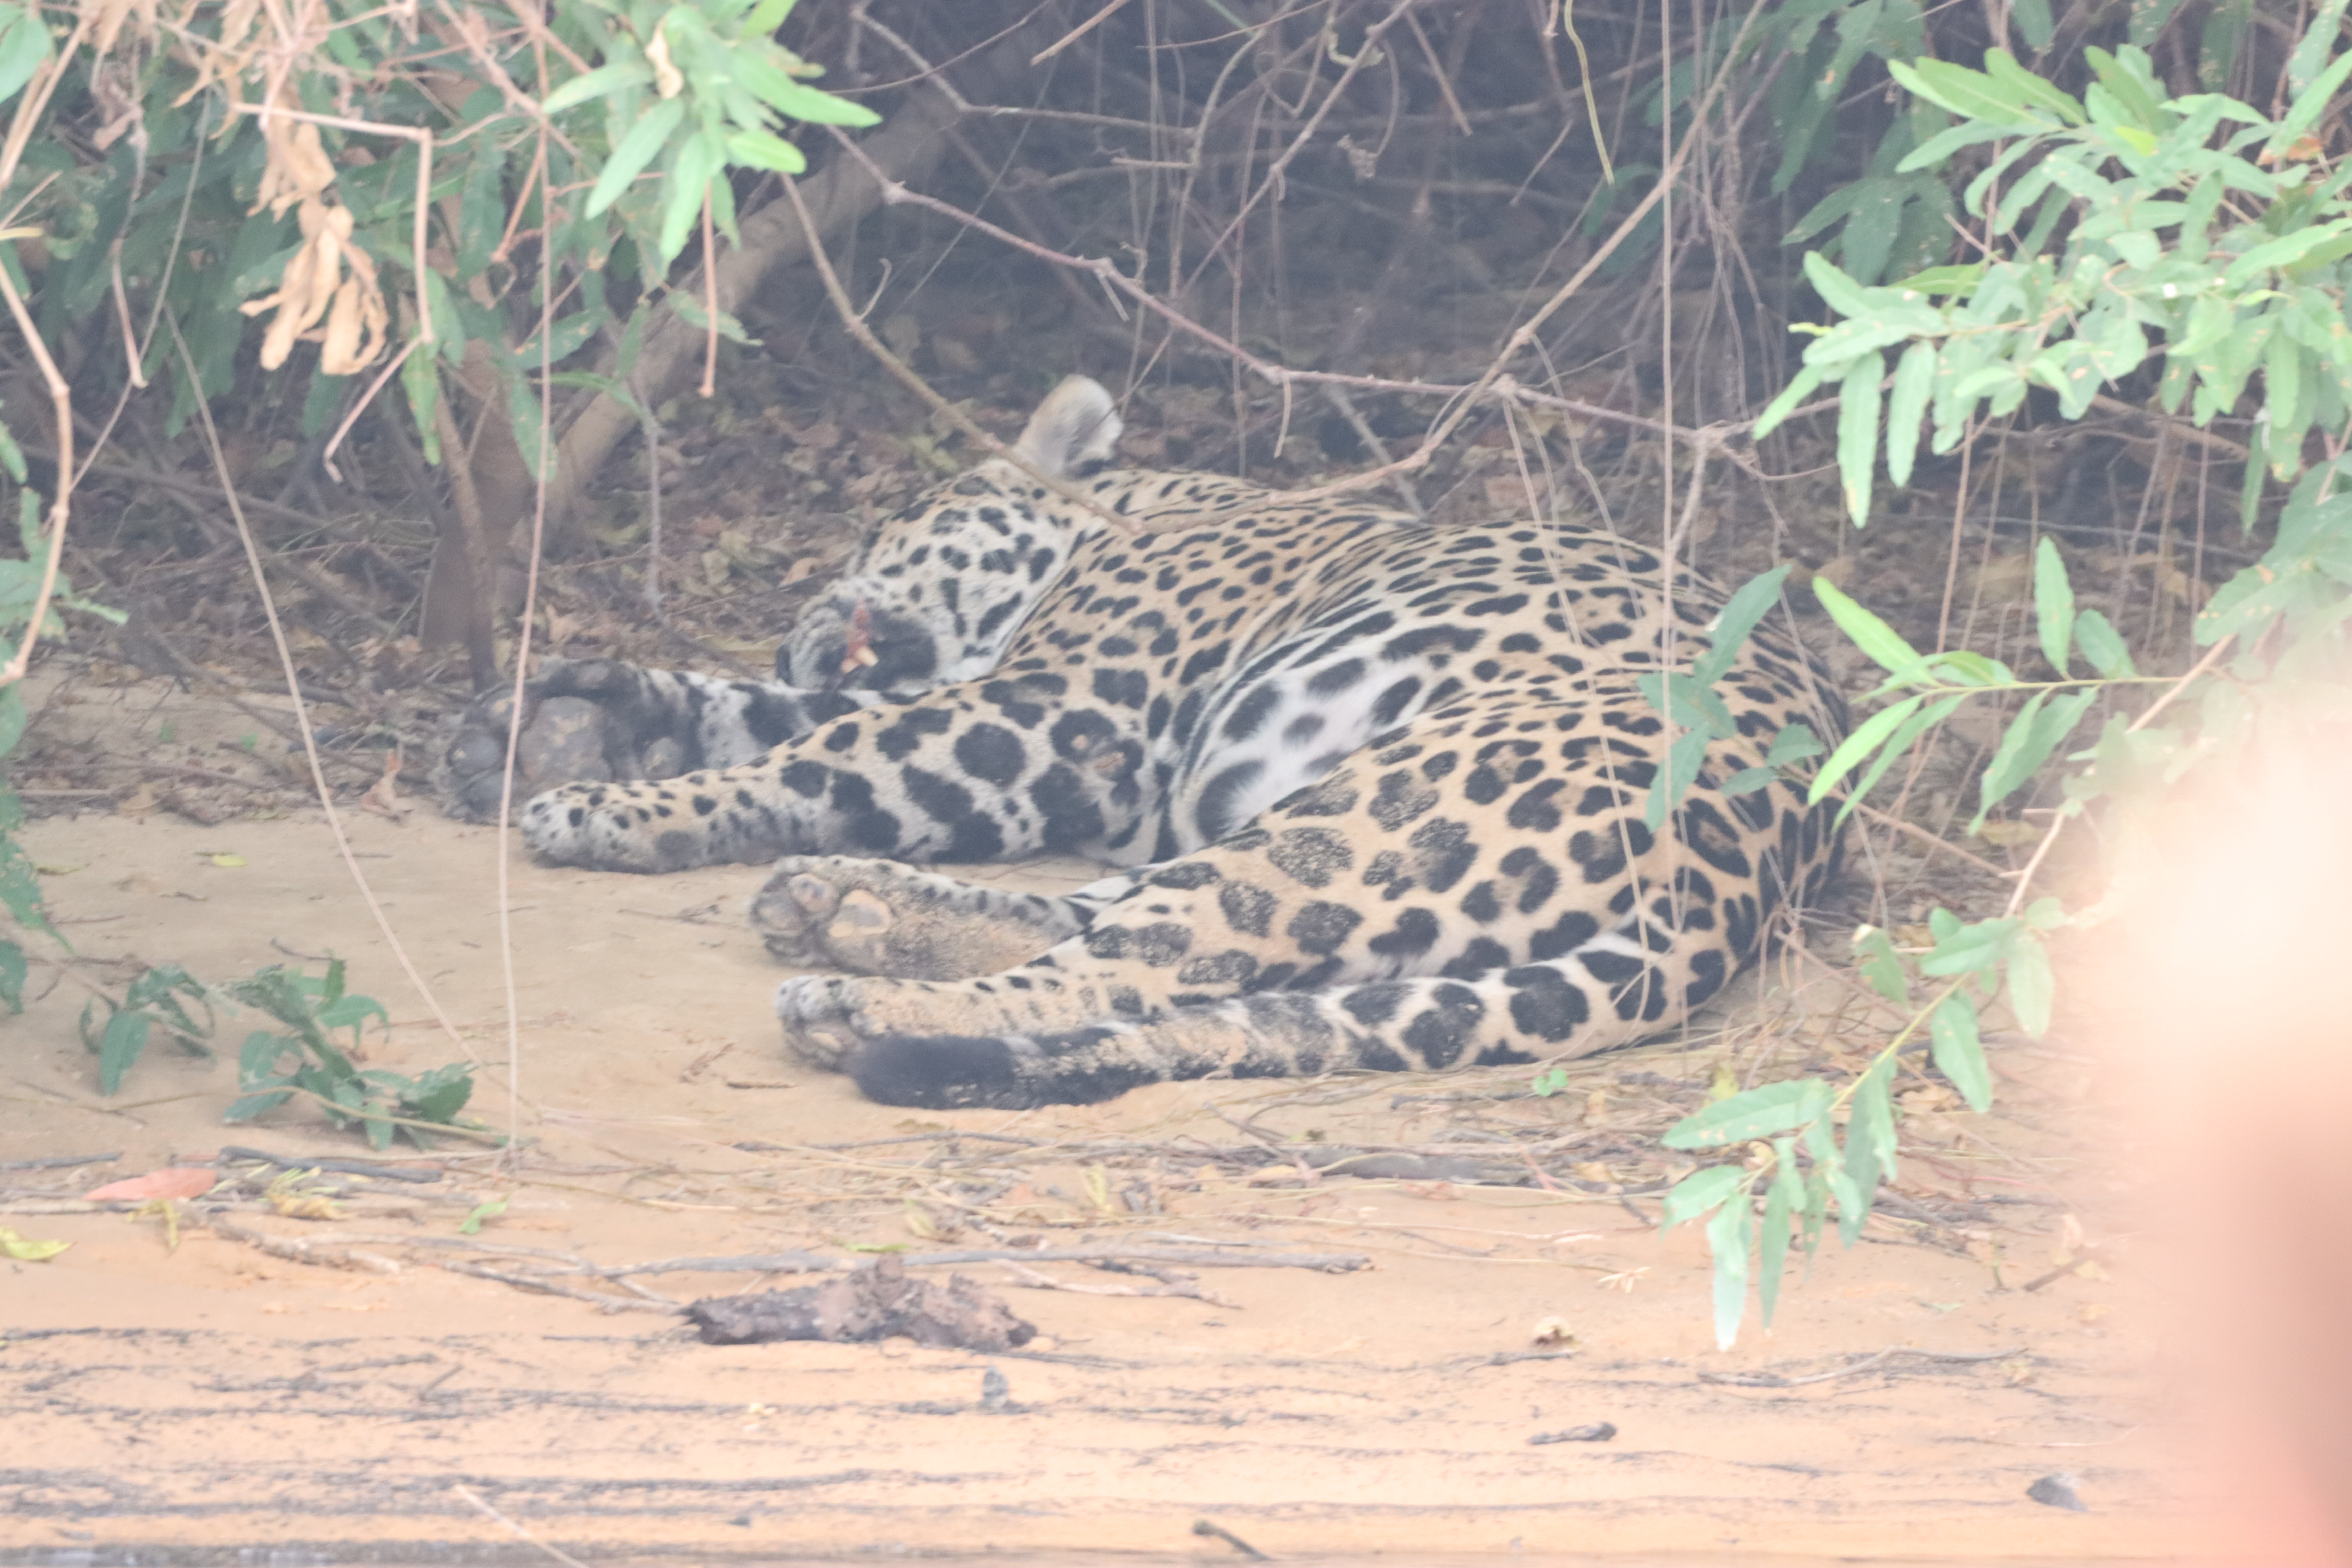
Jaguar: Bernard